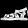
Label: Sandal